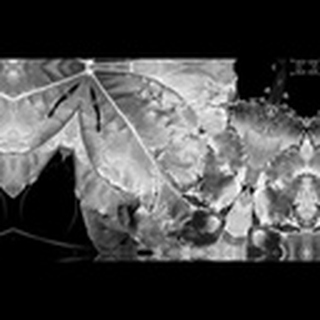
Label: cotton_bacterial_blight